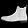
Label: Ankle boot